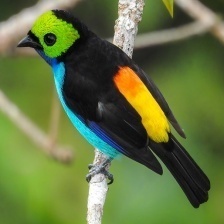
Species: PARADISE TANAGER
Scientific name: TANGARA CHILENSIS